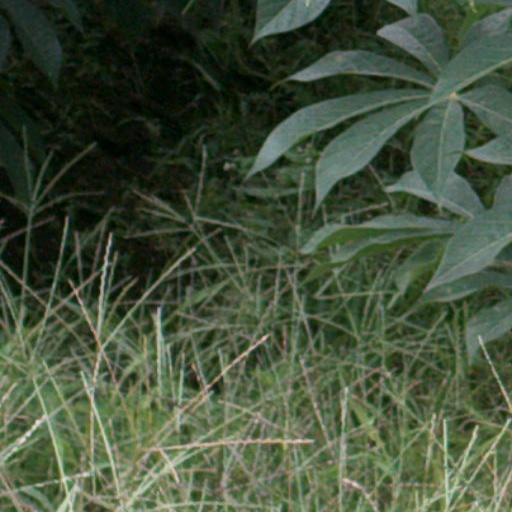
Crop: cassava